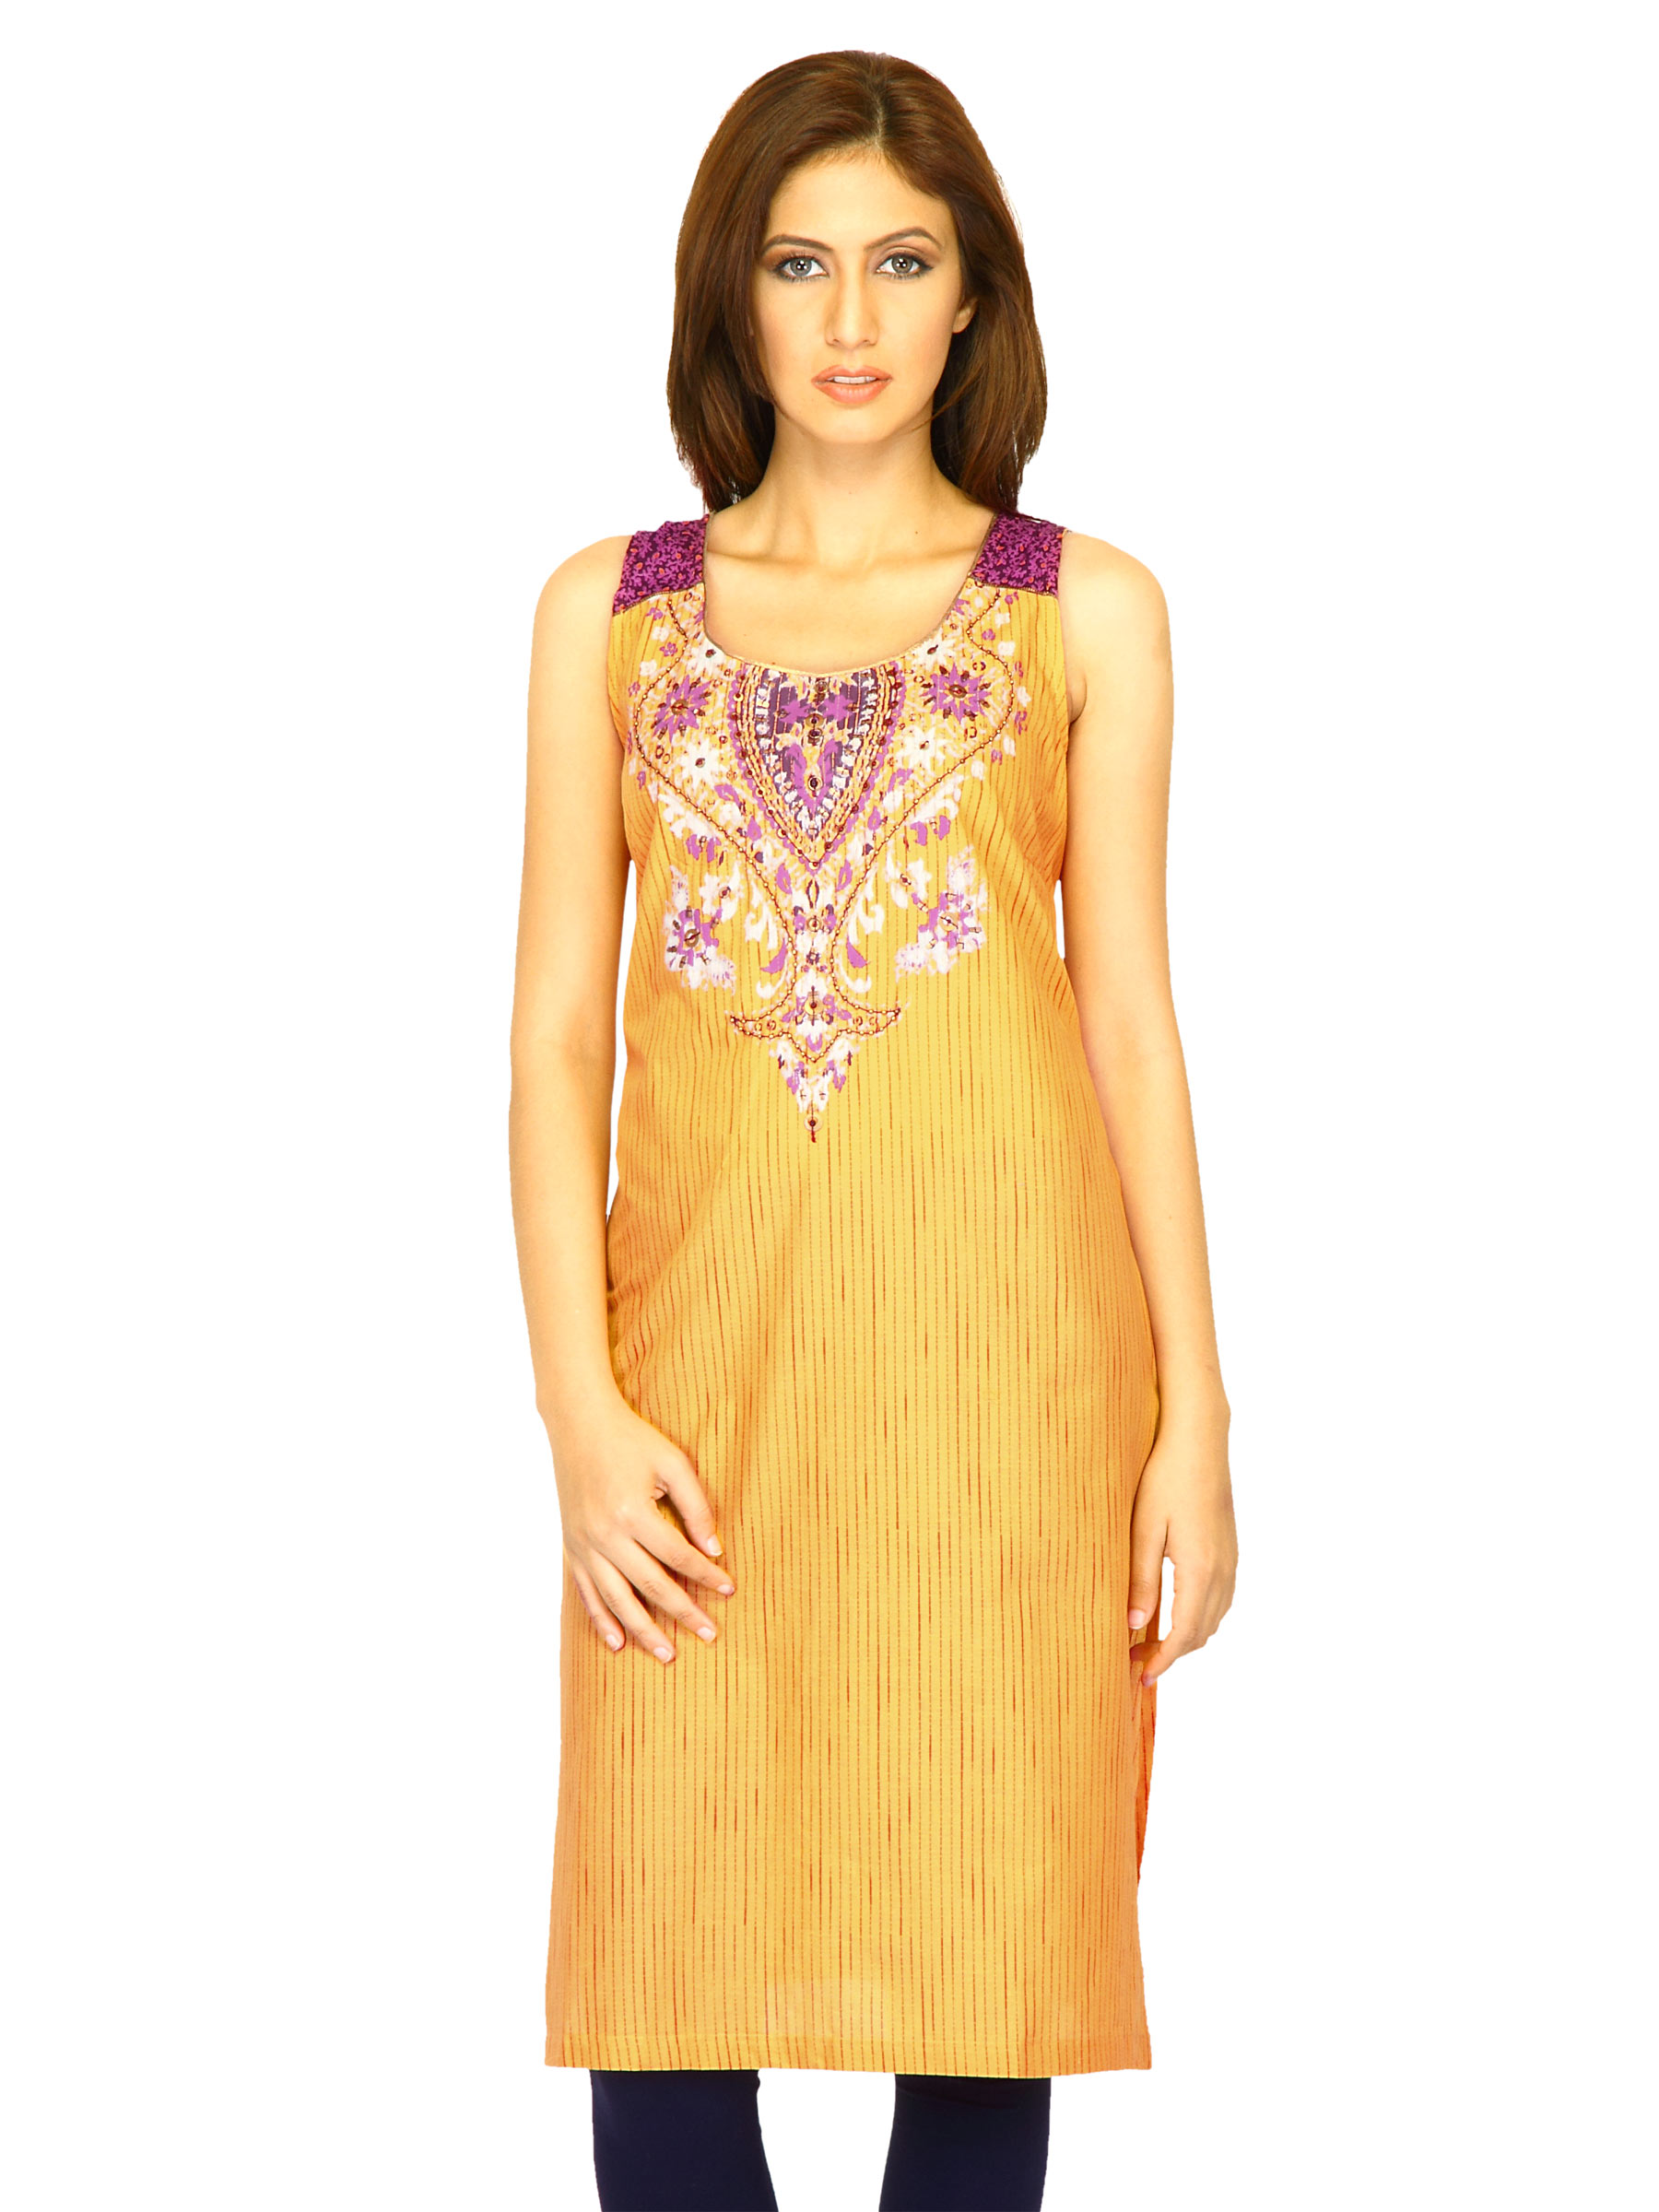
W Women Solid Yellow Kurtas
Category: Apparel / Topwear / Kurtas
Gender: Women
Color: Yellow
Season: Summer 2011
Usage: Ethnic